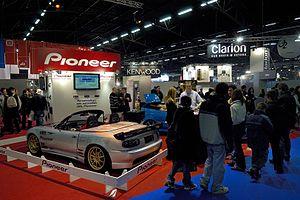
La zone du car audio au Paris Tuning Show 2004
L'autoradio est un composant du système de reproduction sonore installé dans un véhicule, le plus souvent de type automobile. Il permet à ses occupants d'écouter de la musique ou des émissions radiophoniques.